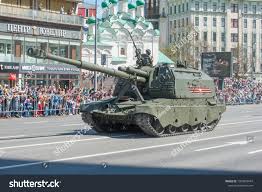
Label: Self Propelled Artillery